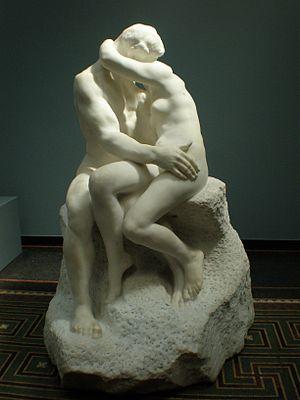
La troisième copie de ""Le Baiser"" de Auguste Rodin au Ny Carlsberg Glyptotek."
Auguste Rodin, né à Paris le 12 novembre 1840 et mort à Meudon le 17 novembre 1917, est l'un des plus importants sculpteurs français de la seconde moitié du XIXᵉ siècle, considéré comme un des pères de la sculpture moderne.
Auguste Rodin, né à Paris le 12 novembre 1840 et mort à Meudon le 17 novembre 1917, est l'un des plus importants sculpteurs français de la seconde moitié du XIXᵉ siècle, considéré comme un des pères de la sculpture moderne.